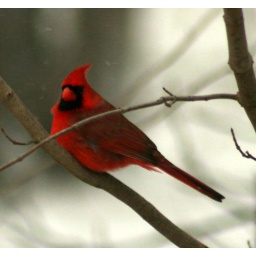
This bright red fellow was sitting in one of our trees. Photo by AP.